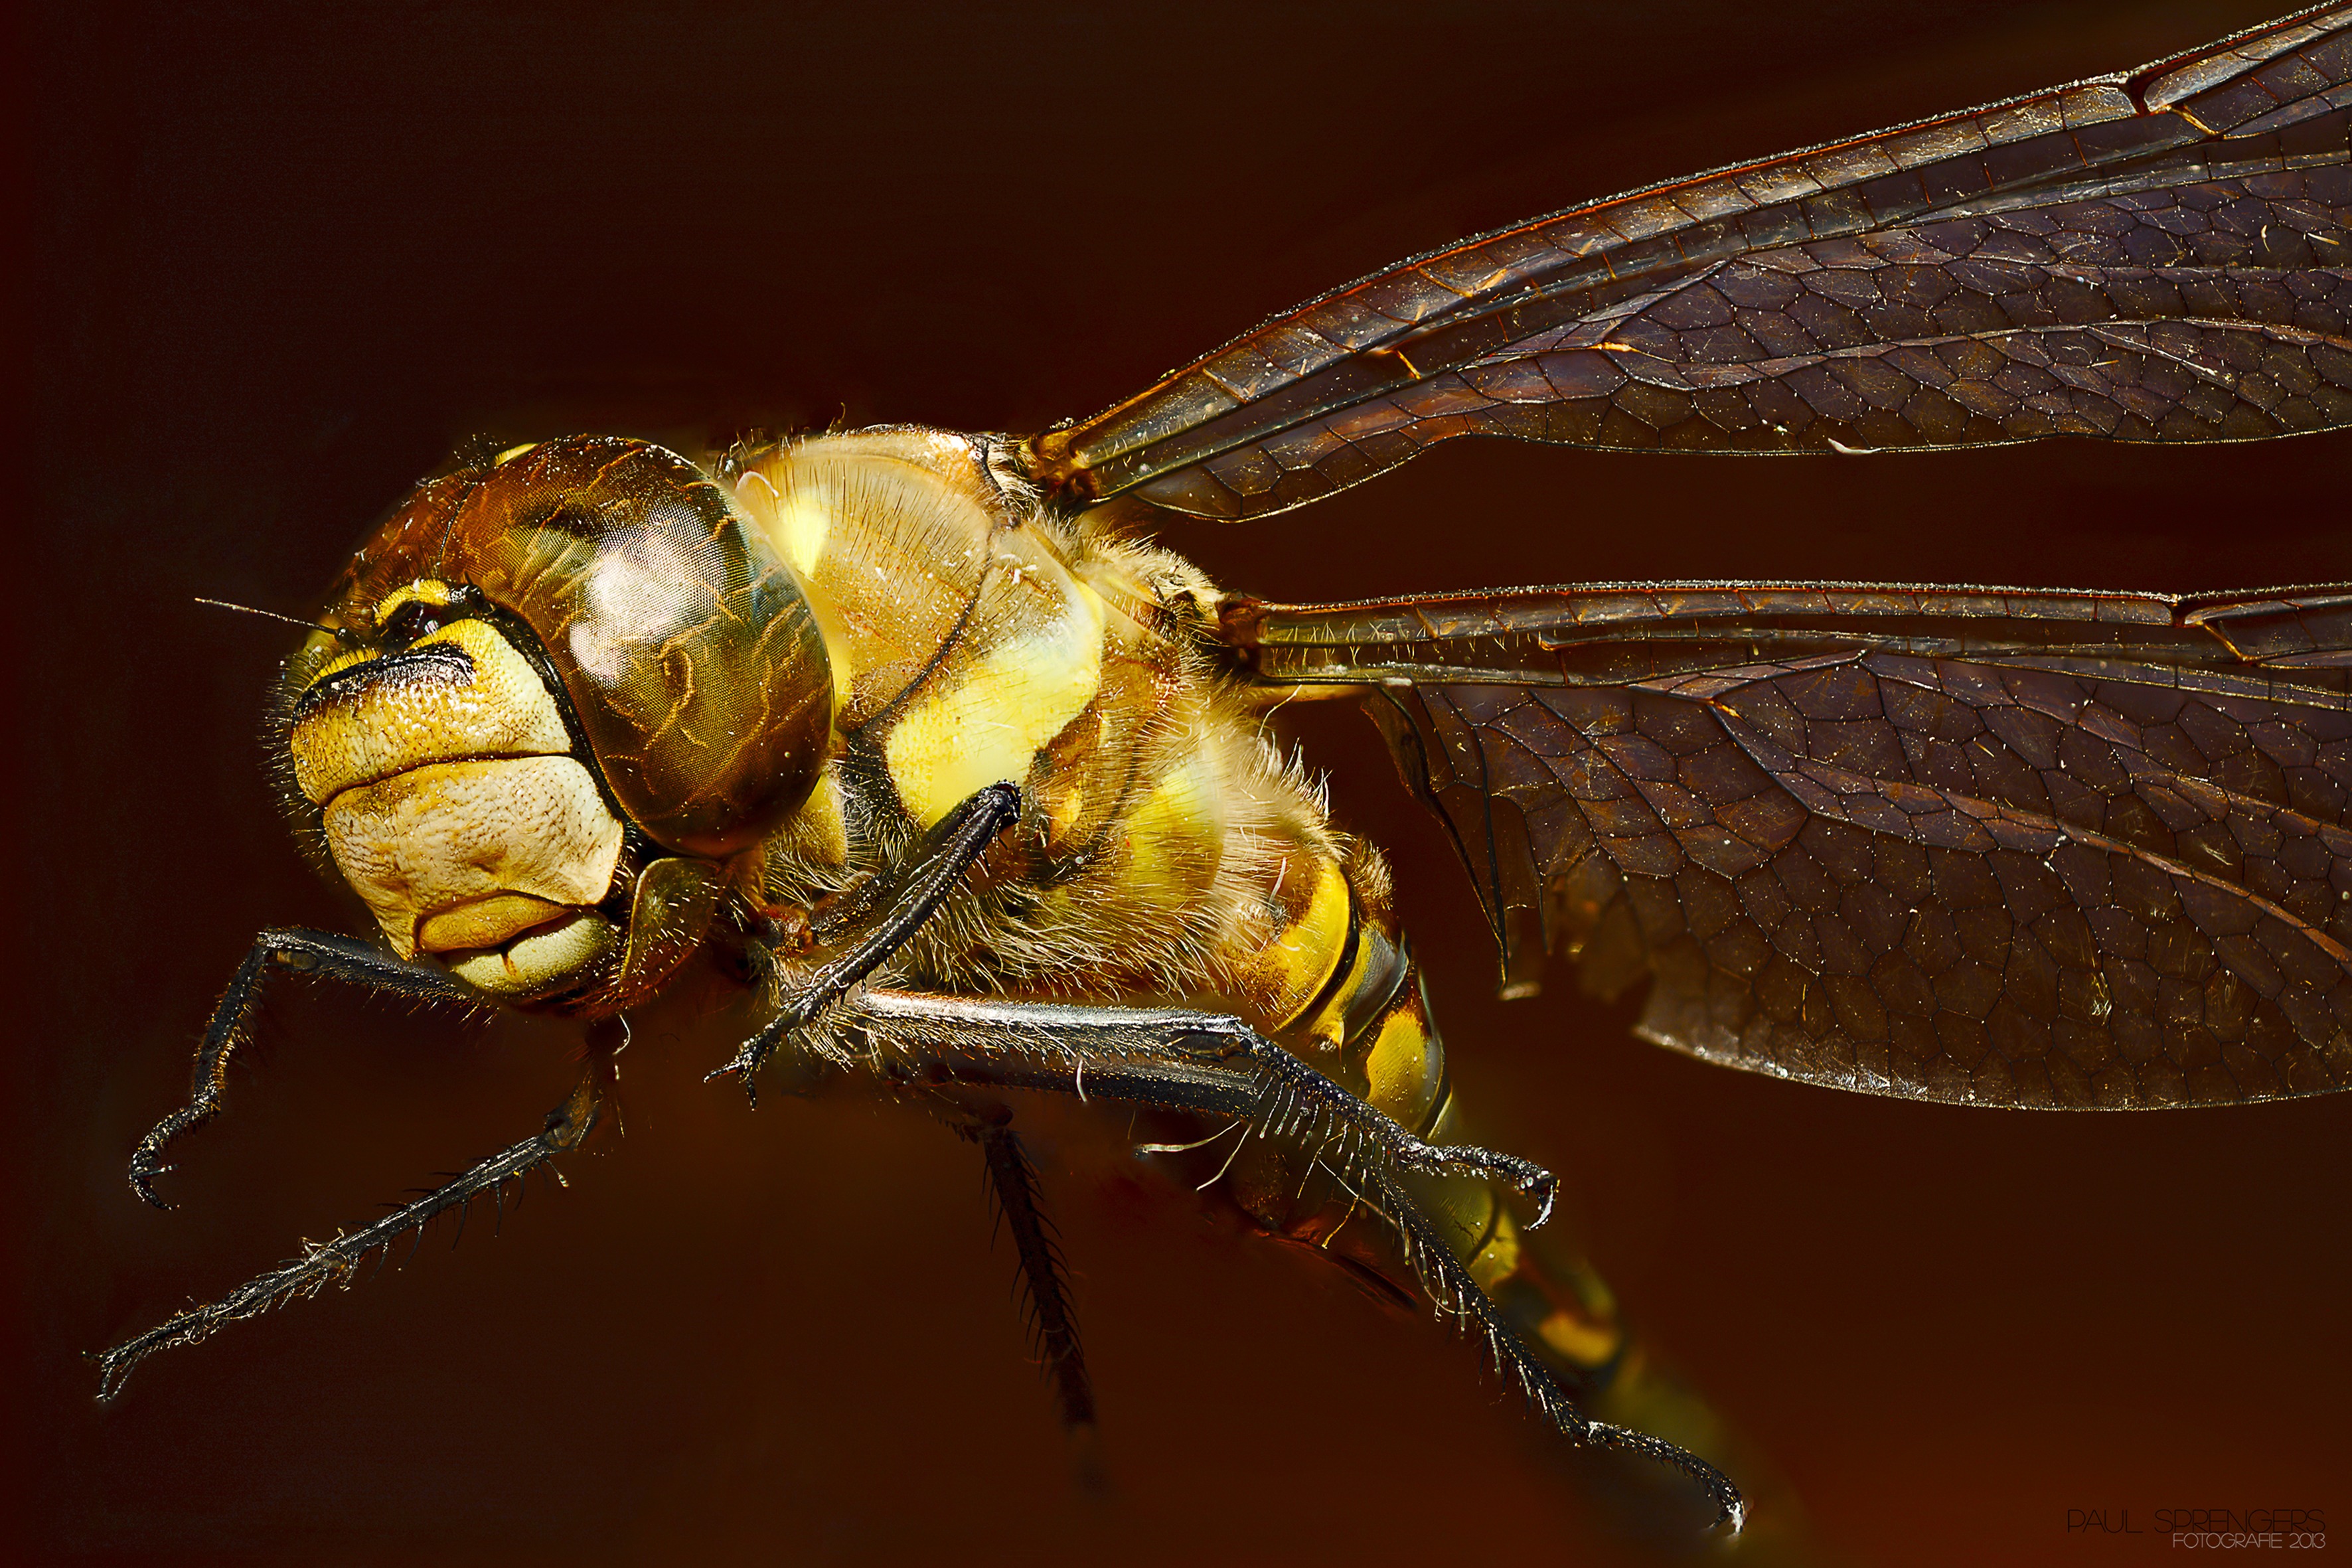
fly, wildlife, insect, macro, bug, invertebrate, close up, dragonfly, insects, hornet, wasp, pest, macro photography, organism, arthropod, honey bee, dragonflies and damseflies, membrane winged insect, emperor dragonfly